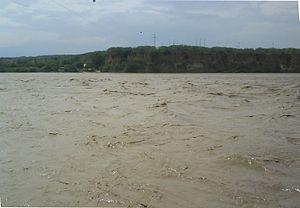
Le río Marañón est une rivière du Pérou, qui rejoint le río Ucayali pour former le fleuve Amazone.